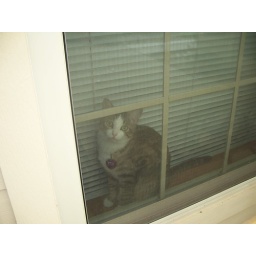
moonlight the cat in TV room window